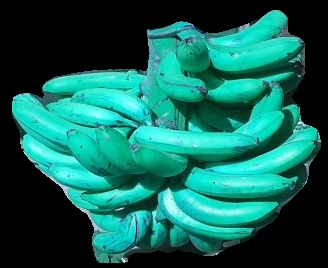
Variety: pachbale
Grade: grade3